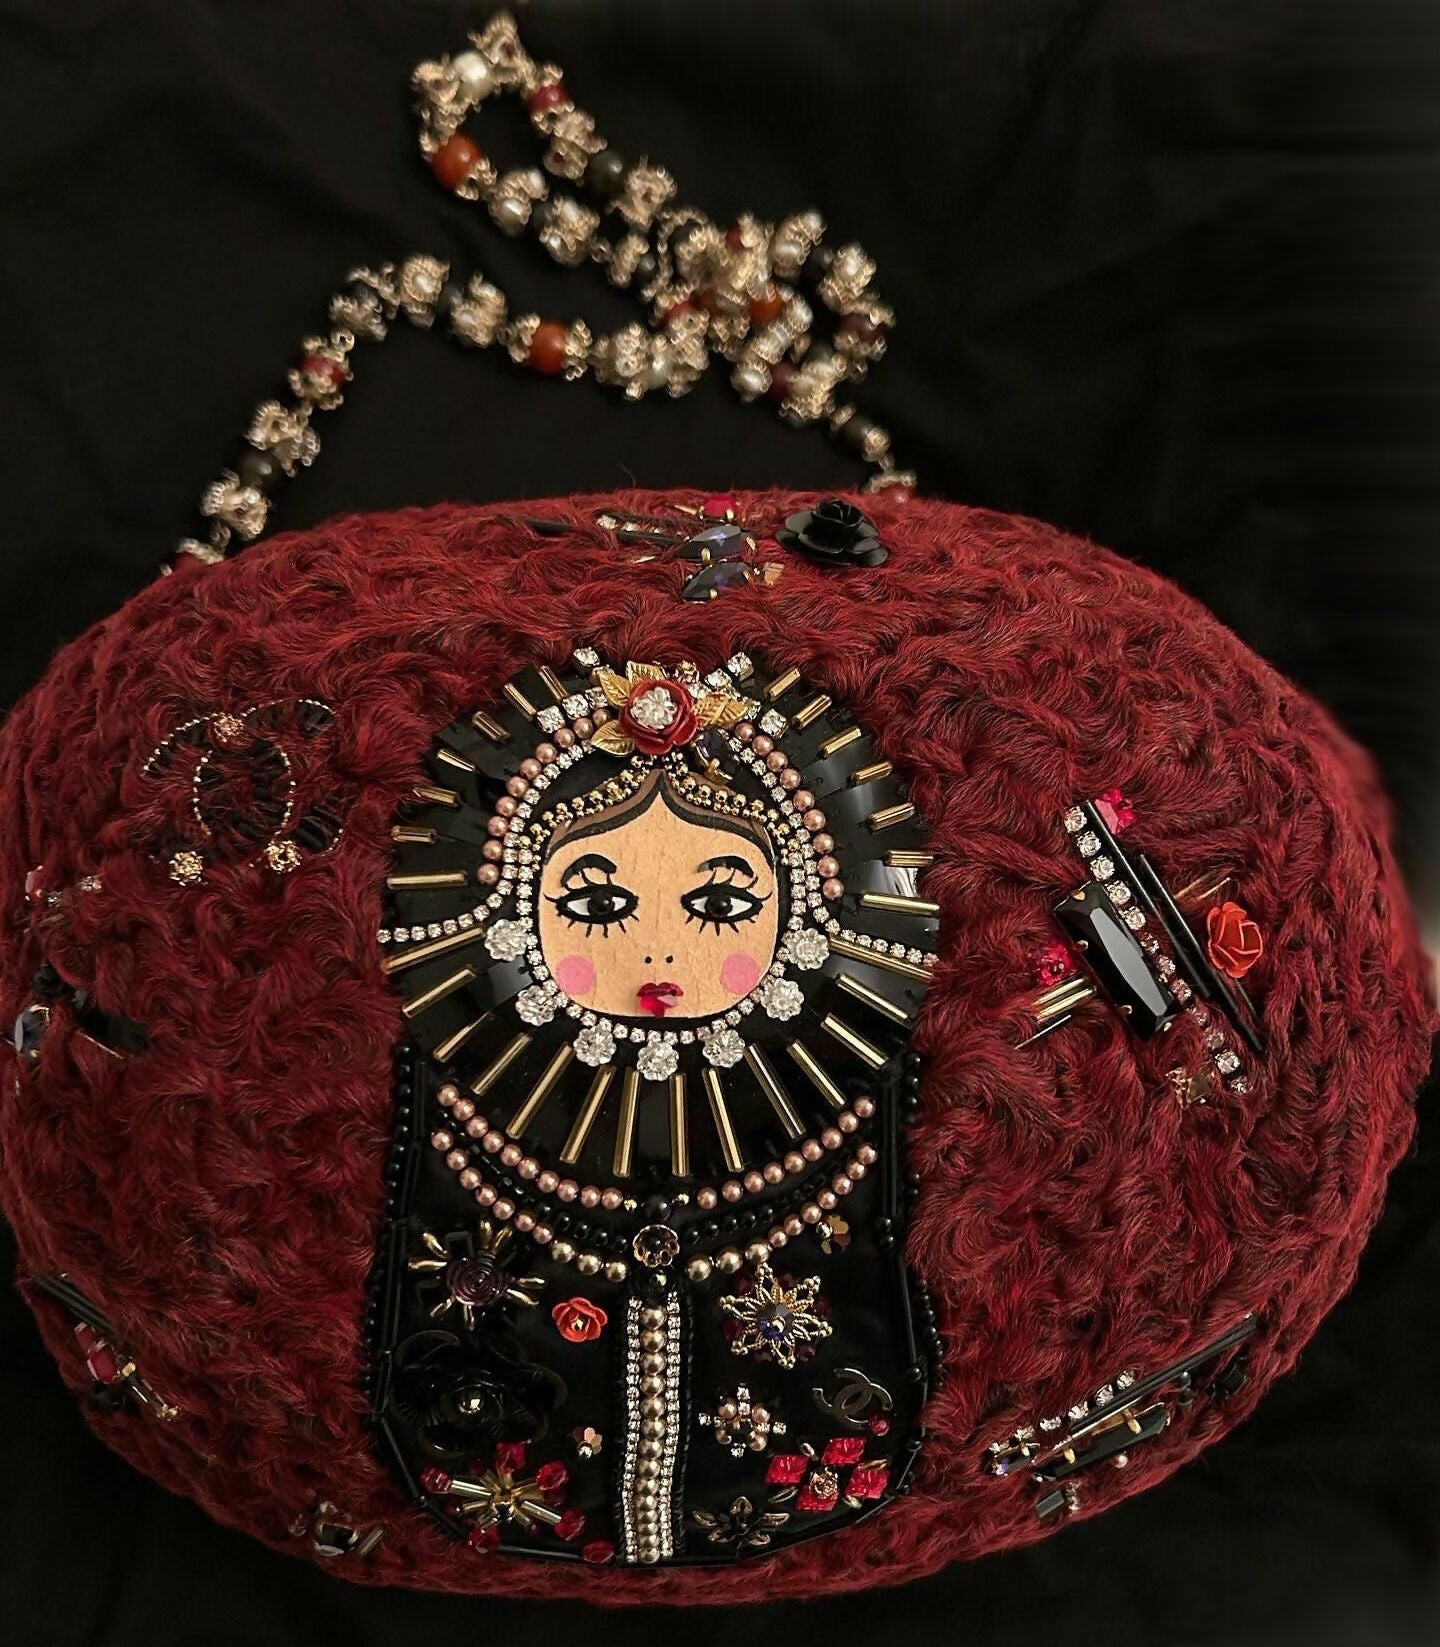
Chanel Paris-Moscou Embellished Persian Lamb Muff
The Chanel Paris-Moscou embellished muff bag is a masterwork of storytelling and couture, seamlessly blending the opulence of Imperial Russia with the elegance of Parisian craftsmanship. Launched in December 2008 as part of the Chanel Métiers d’Art “Paris-Moscou” Pre-Fall 2009 collection, it captures Karl Lagerfeld’s vision of a romantic cultural dialogue between Paris and Moscow. Swathed in rich burgundy Persian lamb, its surface becomes a stage for a hand-embroidered Matryoshka doll, whose jeweled headdress and intricate beadwork evoke the splendor of a Russian winter fairytale. Every element—from the beaded eyes of the doll to the bejeweled chain strap—pays tribute to Chanel’s Métiers d’Art ateliers, where age-old techniques breathe life into modern luxury. More than a handbag, it is a wearable work of art—one that wraps history, folklore, and haute couture into a single, unforgettable silhouette.
Brand: Olsen Bags
Category: Apparel & Accessories > Handbags, Wallets & Cases > Handbags > Muff Clutches & Bags